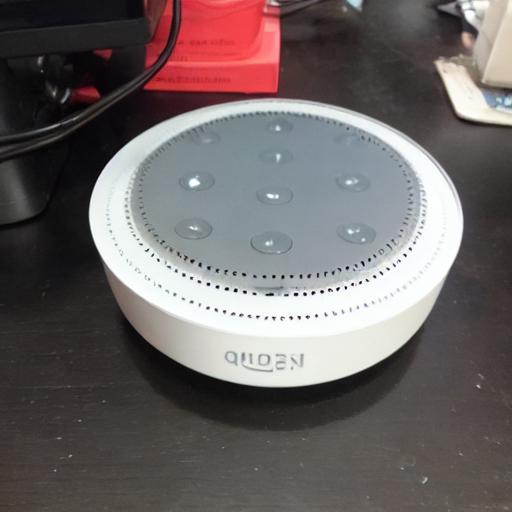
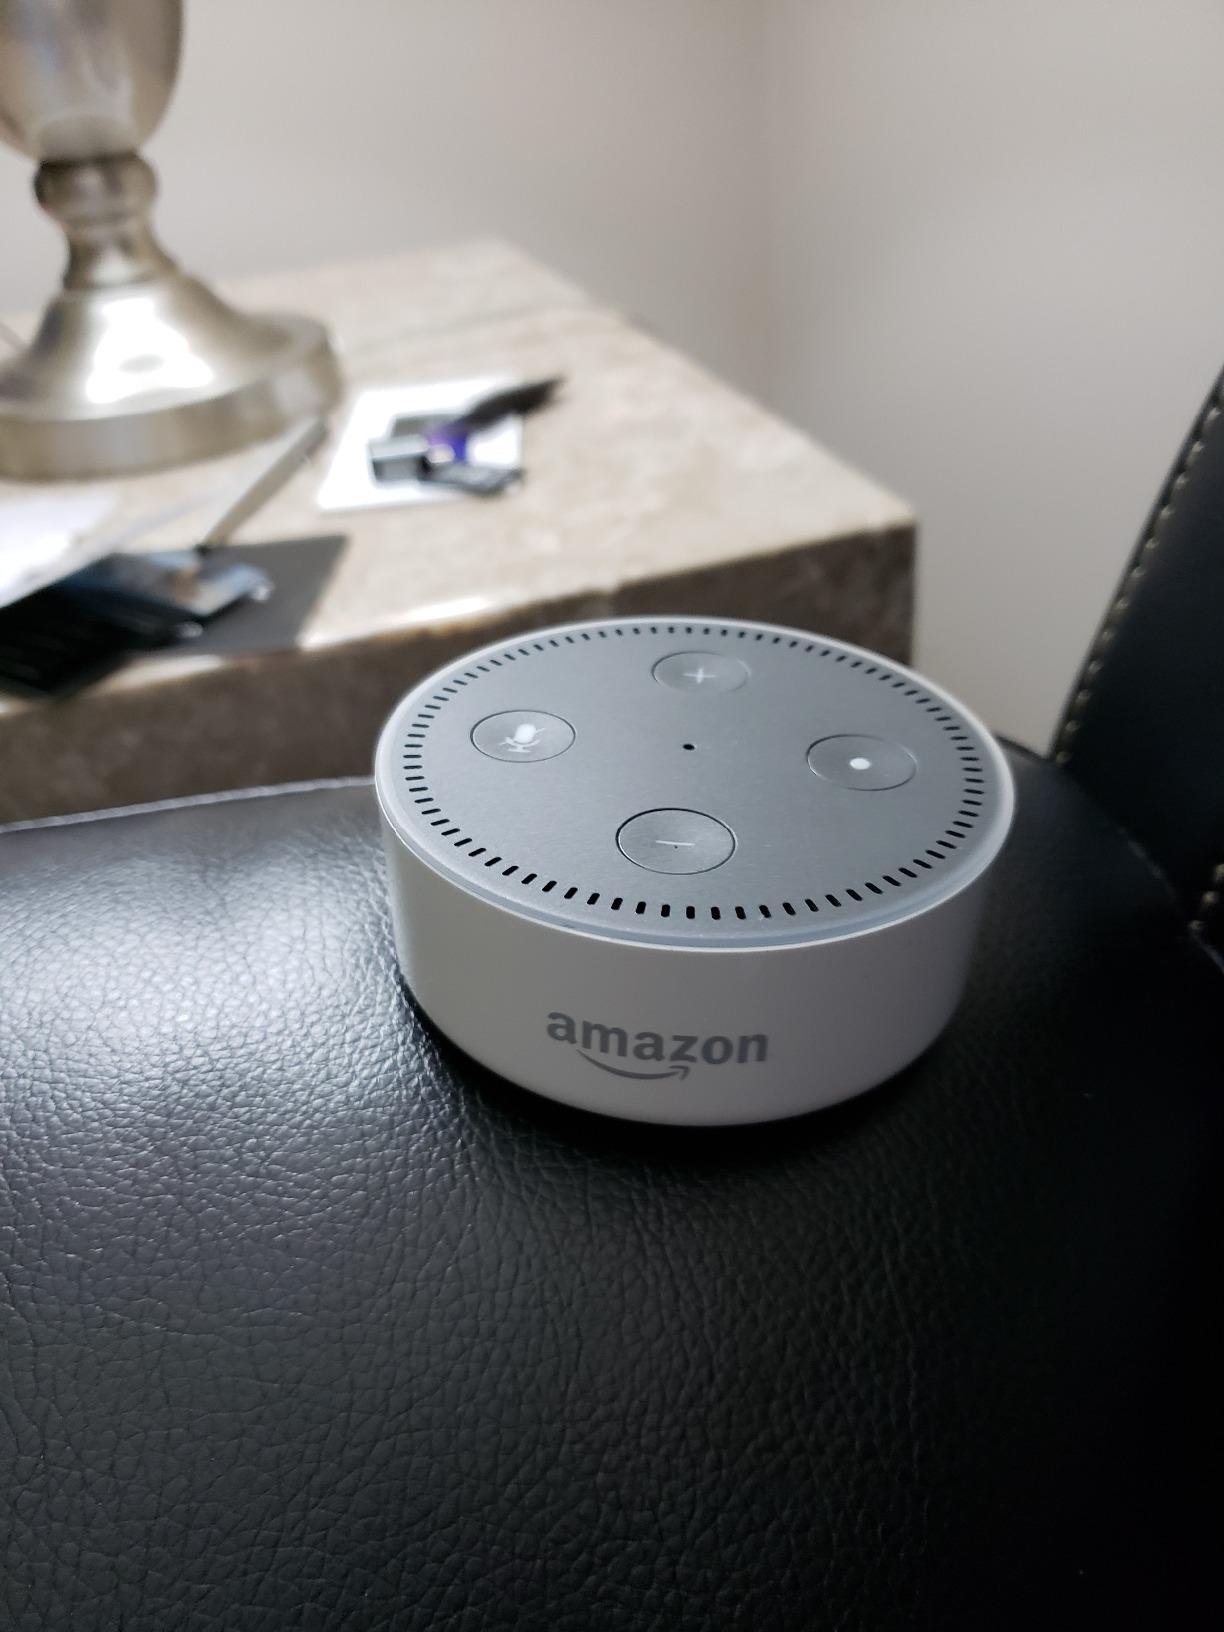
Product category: speaker
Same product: no